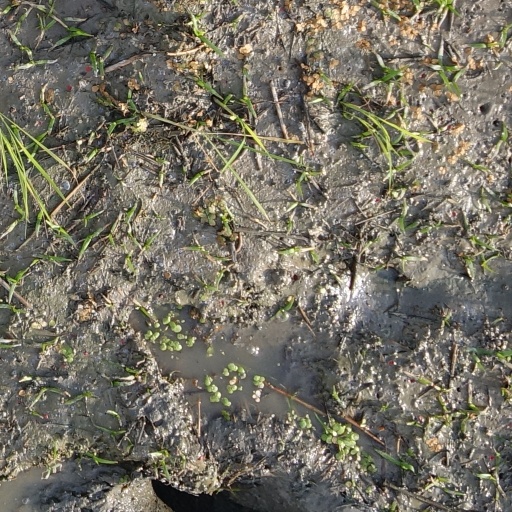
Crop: rice